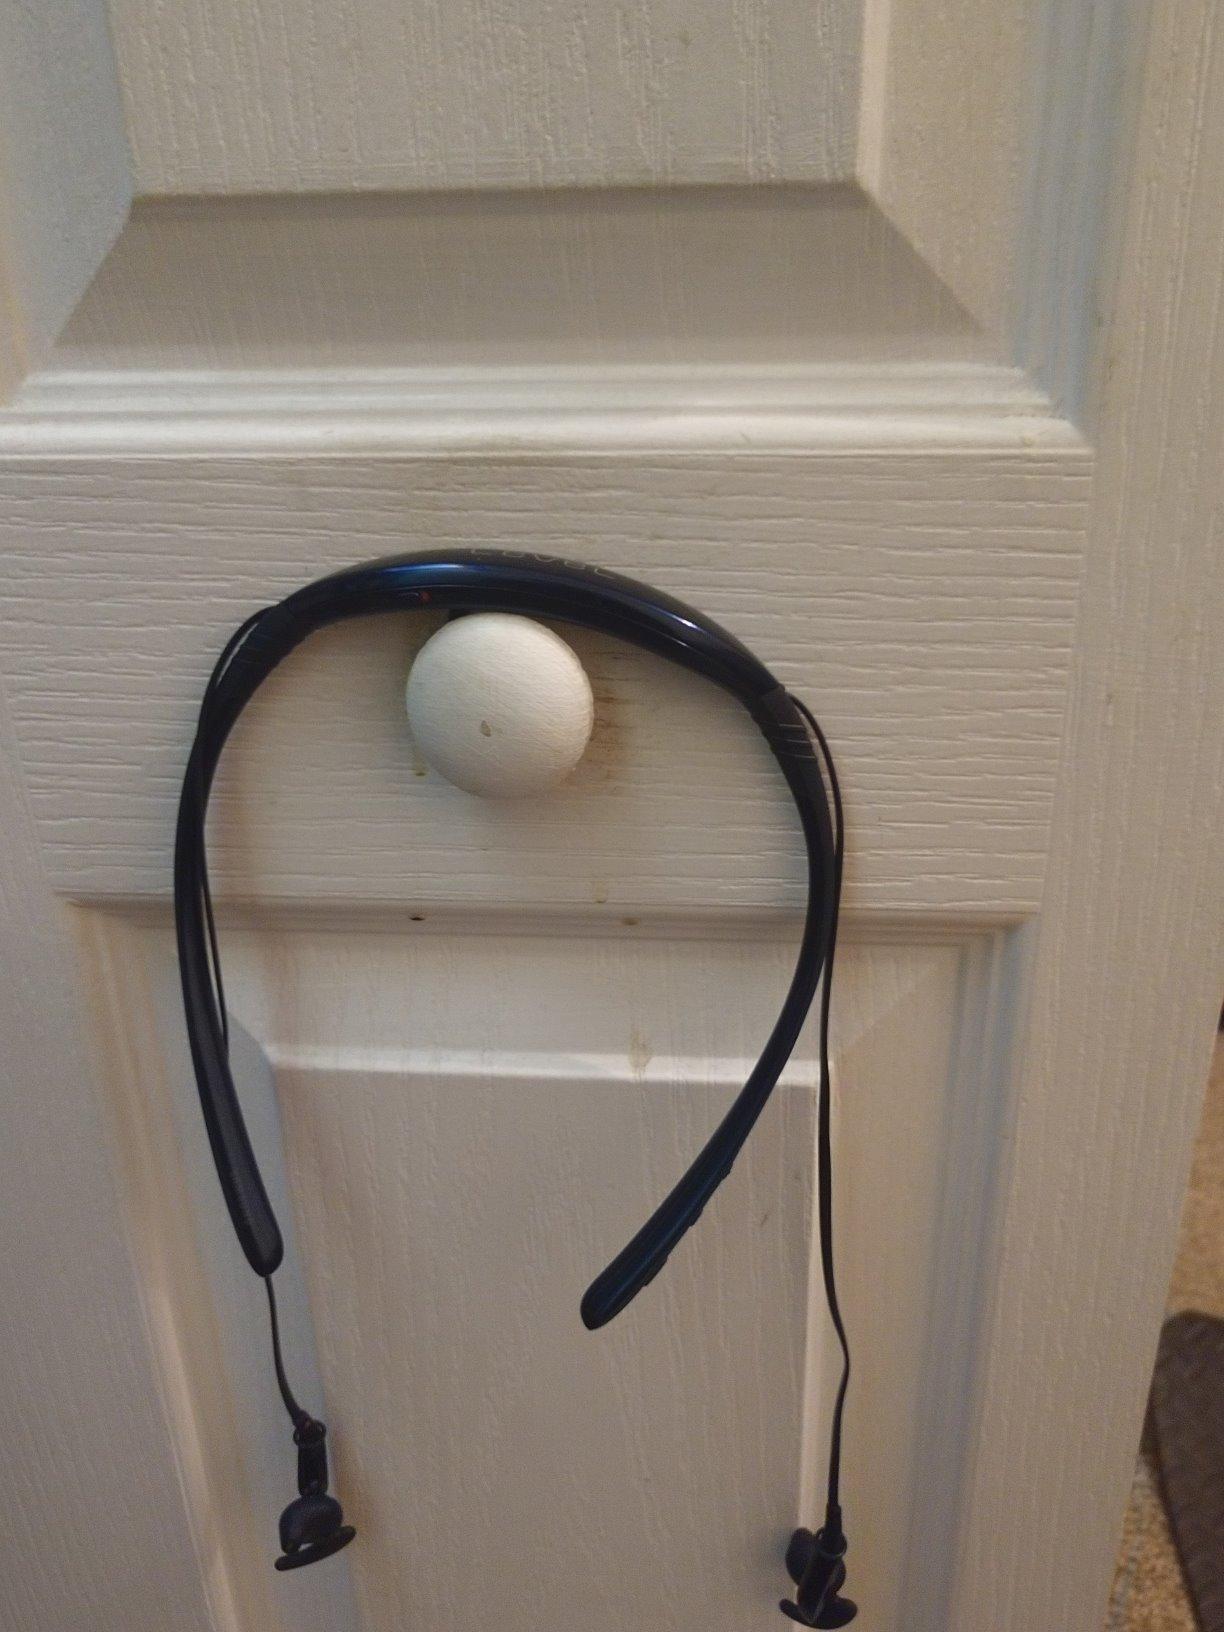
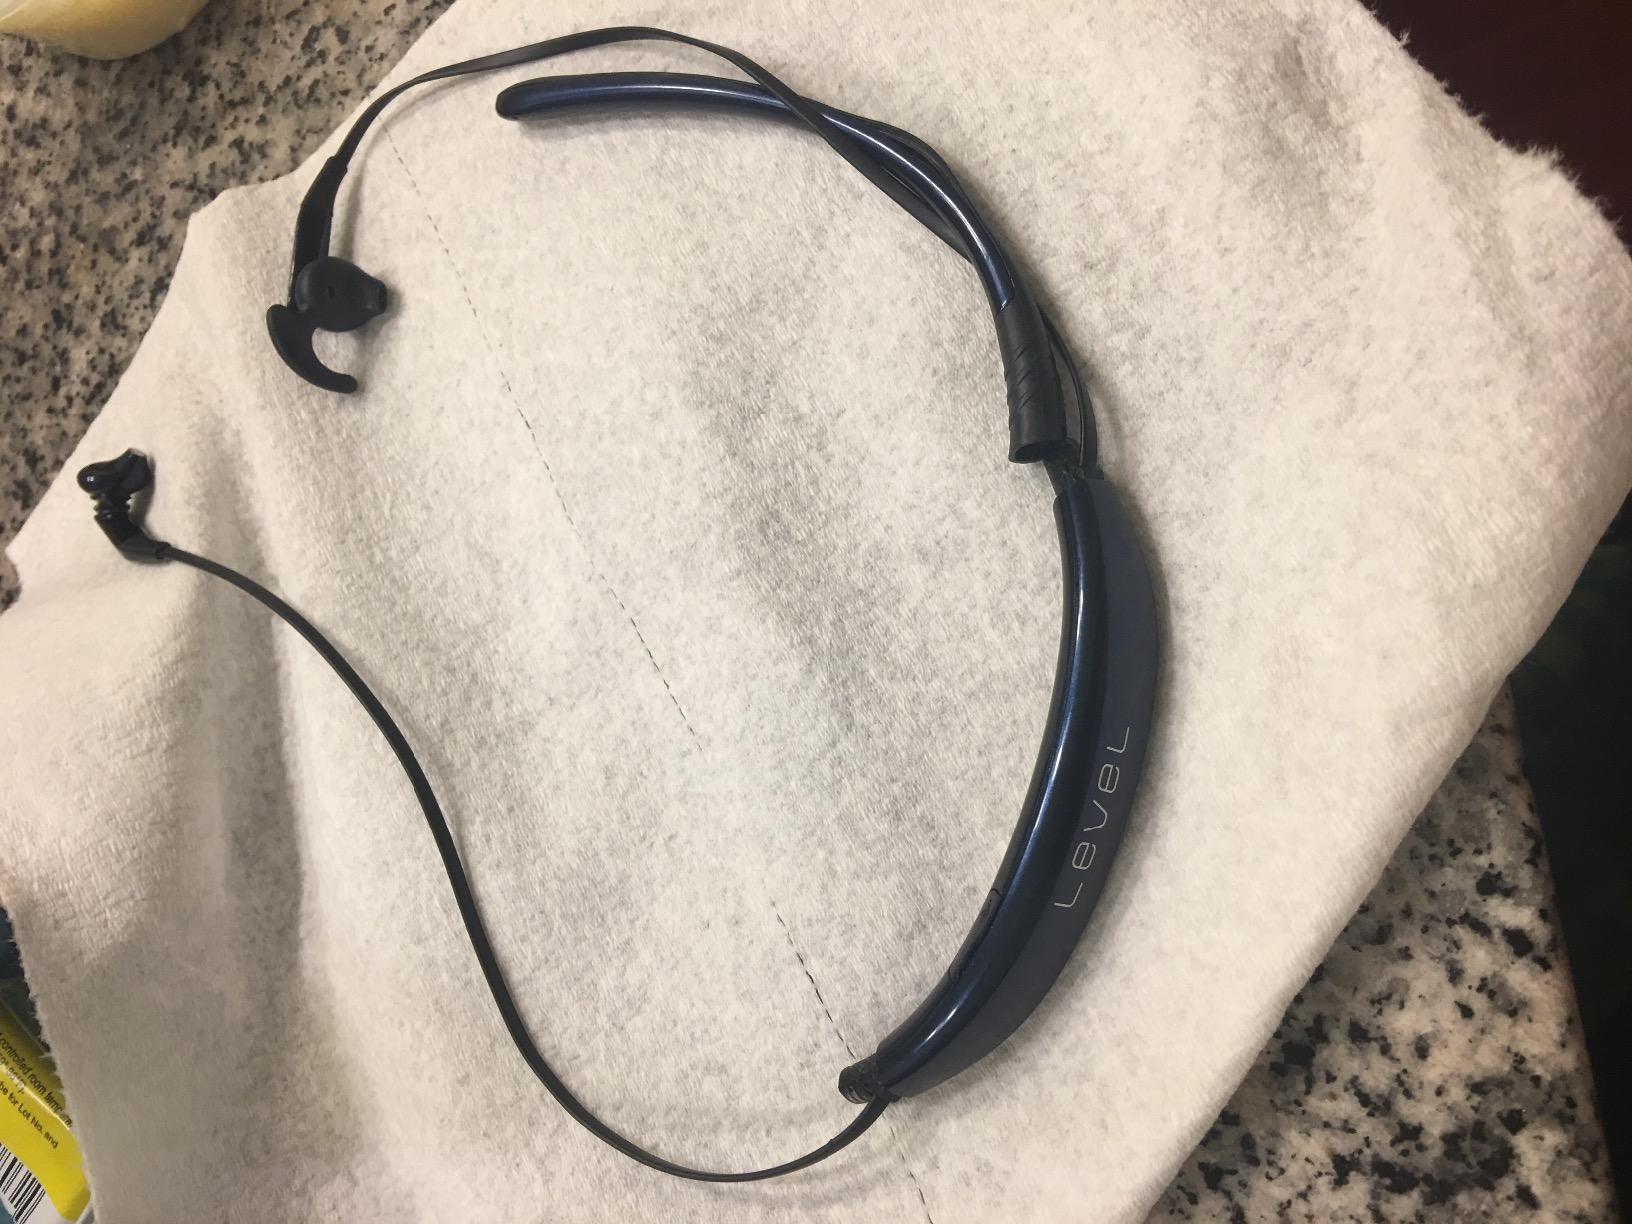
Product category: headphones
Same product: yes